Visa Inc.

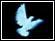
The hologram

In 1983, most Visa cards around the world began to feature a hologram of a dove on its face, generally under the last four digits of the Visa number. This was implemented as a security feature – true holograms would appear three-dimensional and the image would change as the card was turned. At the same time, the Visa logo, which had previously covered the whole card face, was reduced in size to a strip on the card's right incorporating the hologram. This allowed issuing banks to customize the appearance of the card. Similar changes were implemented with MasterCard cards. Today, cards may be co-branded with various merchants, airlines, etc., and marketed as "reward cards".